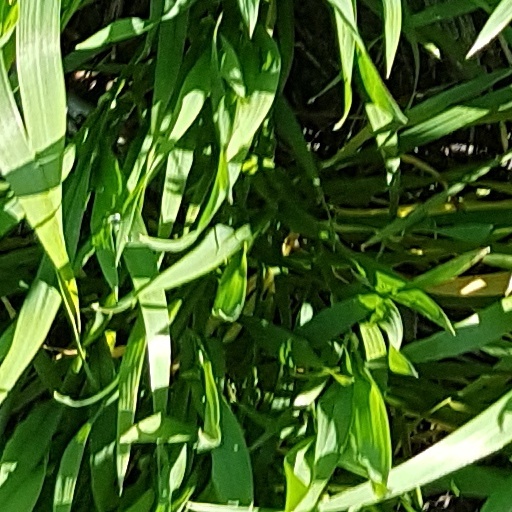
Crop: wheat